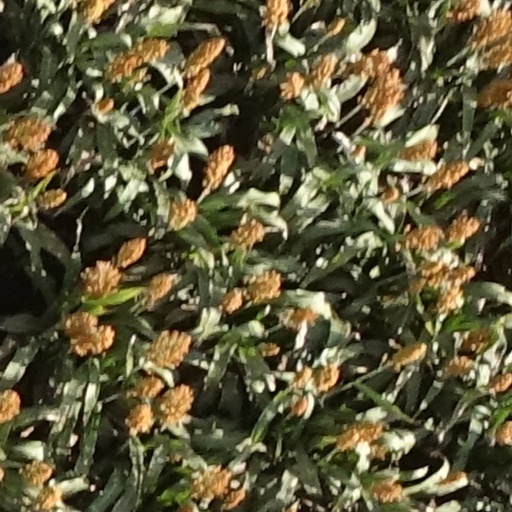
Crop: sorghum